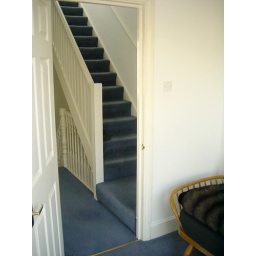
3 bedroom house to rent in Chiswick, west London